Art Bell

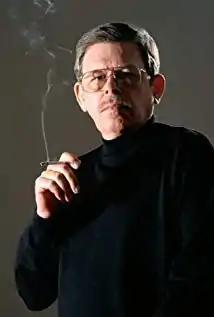

Arthur William Bell III (June 17, 1945 – April 13, 2018) was an American broadcaster and author. He was the founder and the original host of the paranormal-themed radio program "Coast to Coast AM", which is syndicated on hundreds of radio stations in the United States and Canada. He also created and hosted its companion show "Dreamland". "Coast to Coast" still airs nightly, now hosted weeknights by George Noory. Bell's past shows from 1994 to 2002 are repeated on Premiere Networks on Saturday evenings. They are retitled "Somewhere in Time with Art Bell".